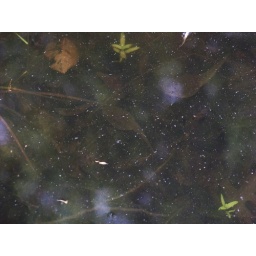
It is hard to see so I'll add a note. I spotted this tadpole under the water of the pond.